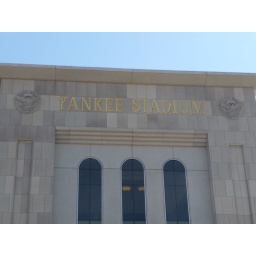
The facade of the new Stadium, almost exactly like Ruth's old house before it was rebuilt in the 1970s.